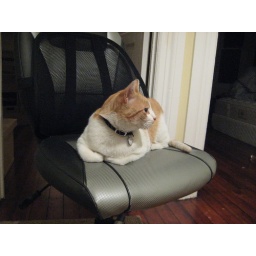
stray kitty in the house